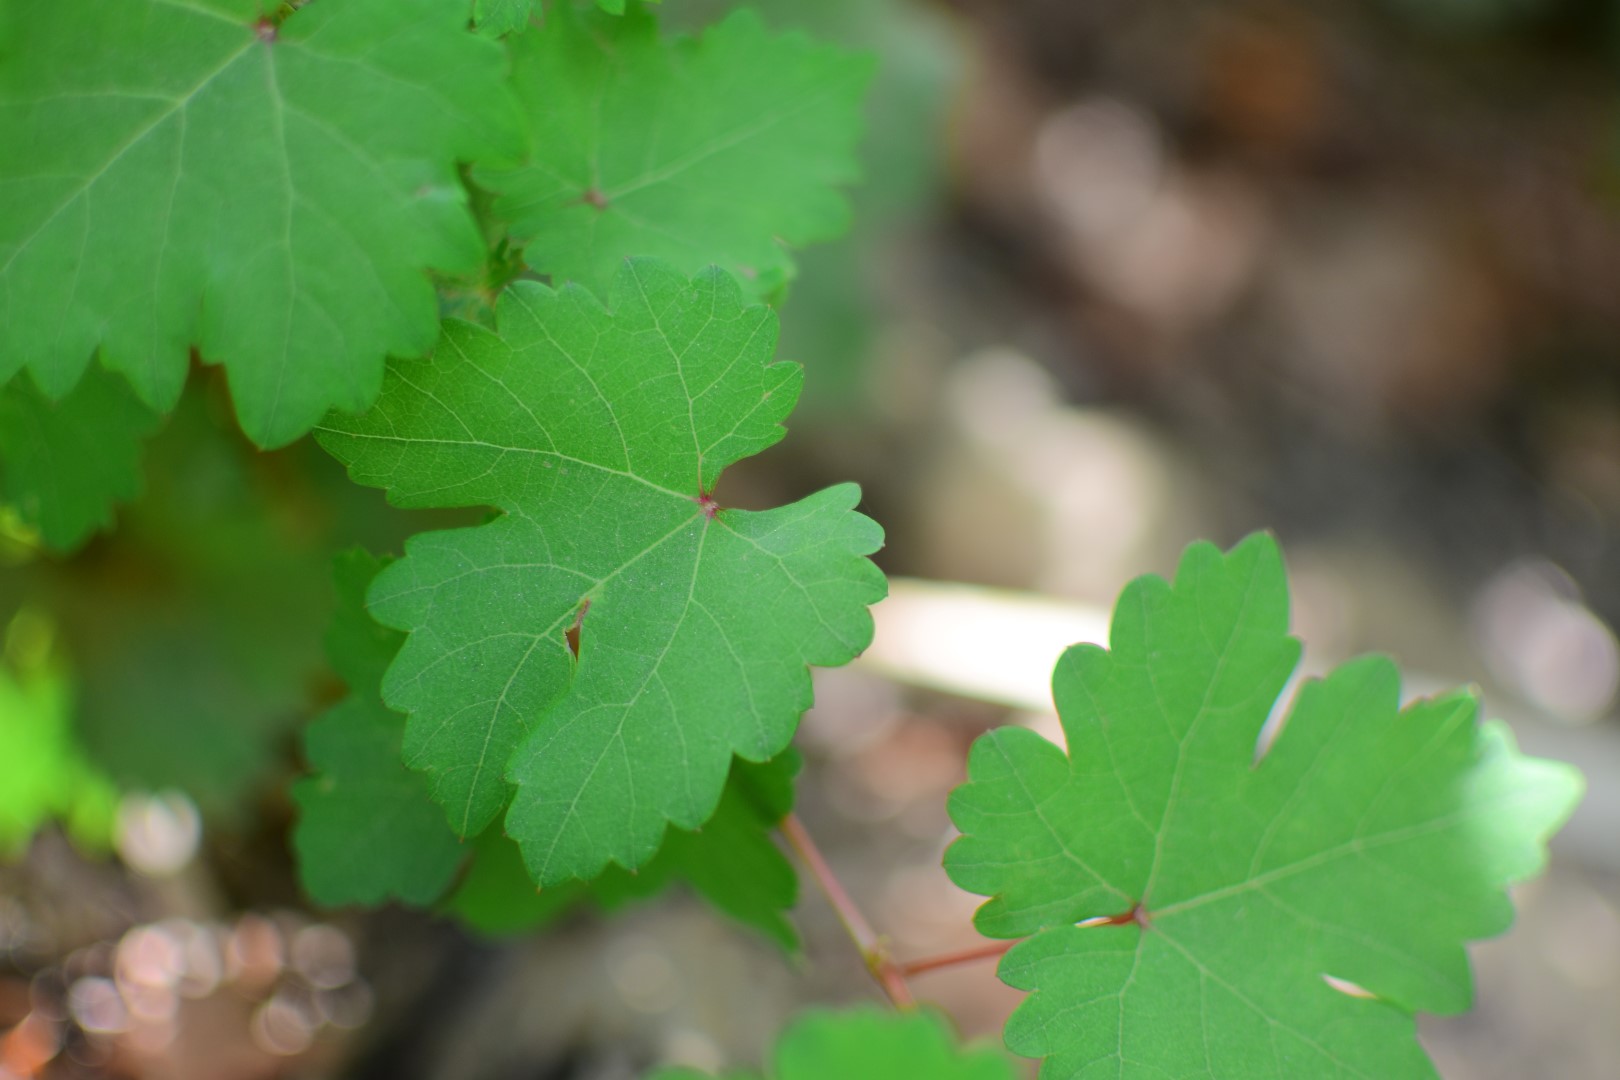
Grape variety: Shdah